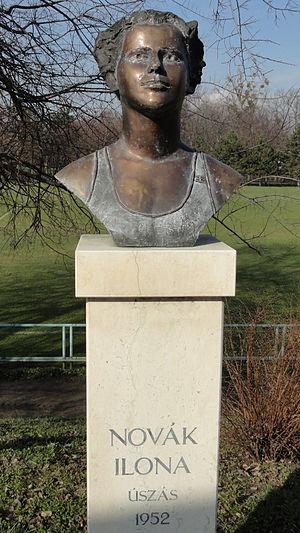
Ilona Novák, née le 16 mai 1925 à Budapest et morte le 14 mars 2019 dans la même ville, est une nageuse hongroise.